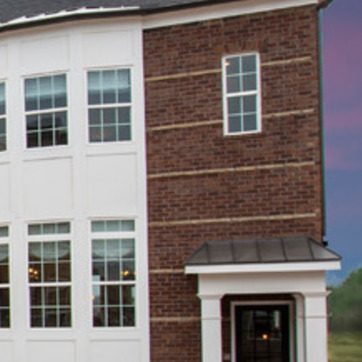
Material: brick